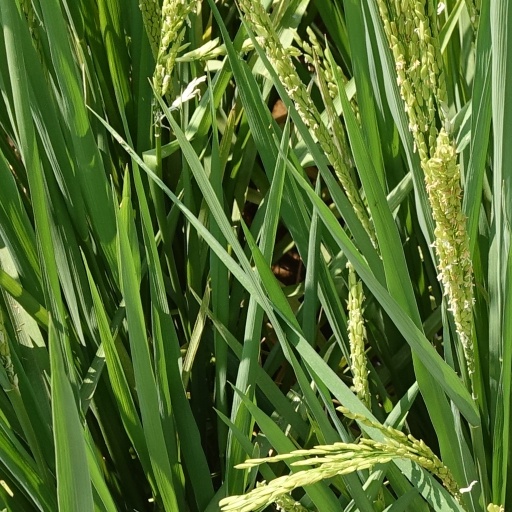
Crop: rice